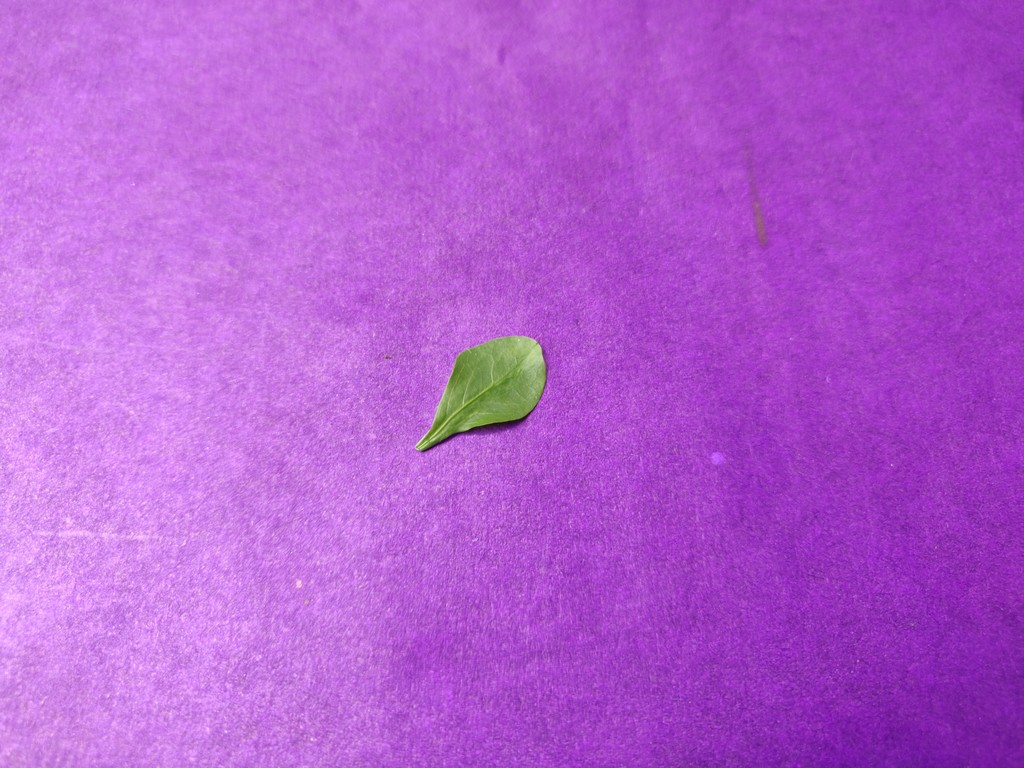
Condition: Healthy
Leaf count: single
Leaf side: front